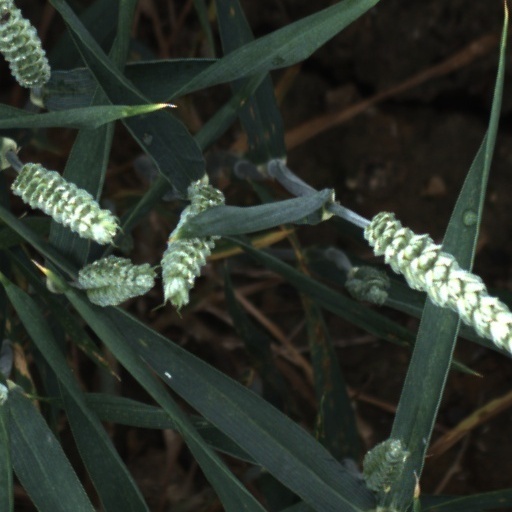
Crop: wheat